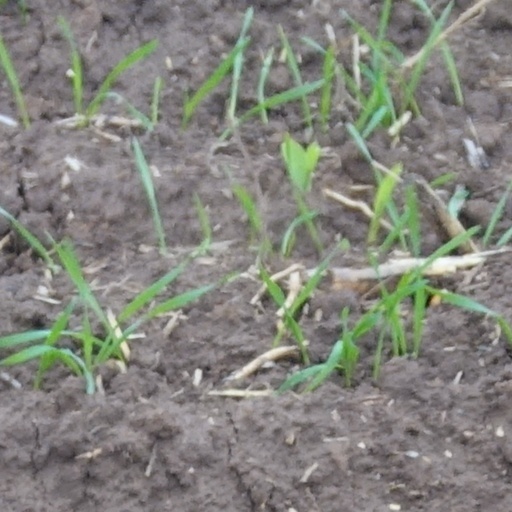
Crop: wheat